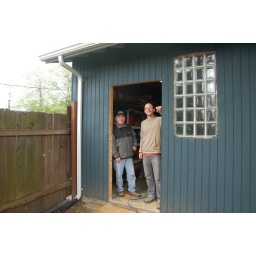
A new hole in the wall and a door to fill it!